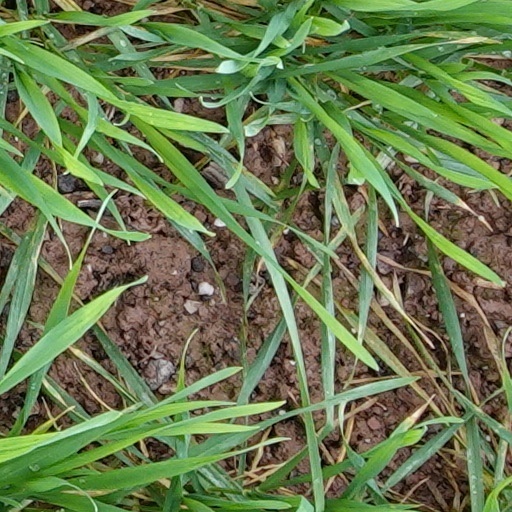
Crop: wheat